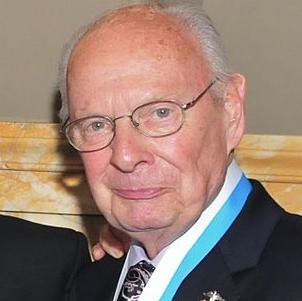
Age: 83